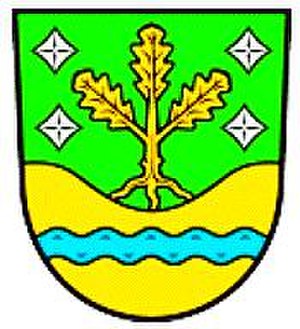
Kabelsketal
Coat of arms of Kabelsketal
Kabelsketal er en kommune i Saalekreis i den tyske delstat Sachsen-Anhalt. Den blev dannet 1. januar 2004 ved en frivillig sammenlægning af kommunerne Dieskau, Dölbau, Gröbers og Großkugel.